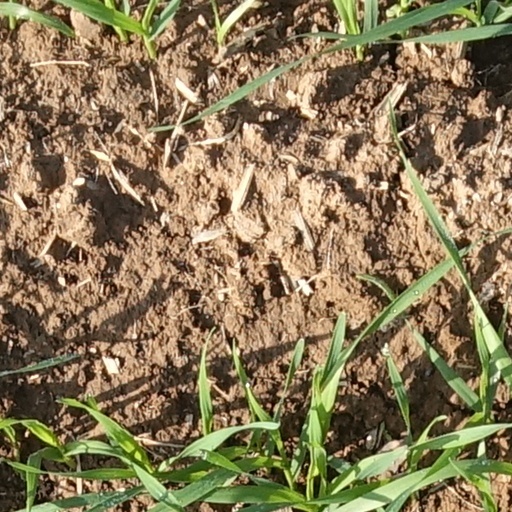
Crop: wheat